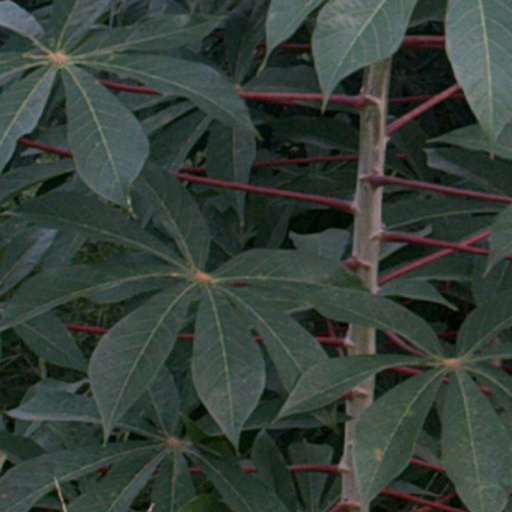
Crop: cassava